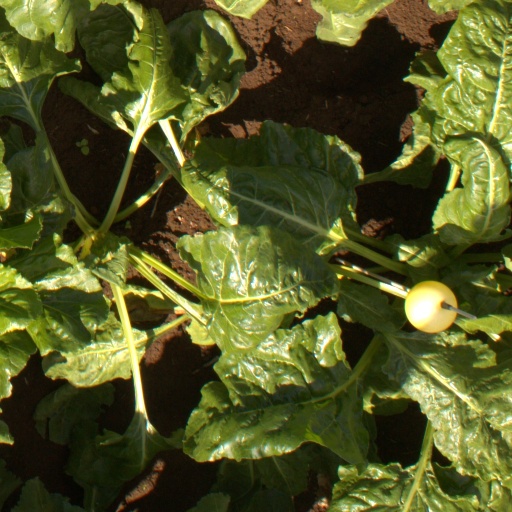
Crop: sugar beet